Dean Pees

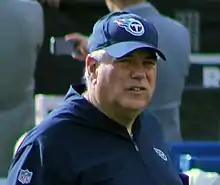

On January 29, 2018, Pees was hired as the defensive coordinator for the Tennessee Titans under head coach Mike Vrabel.